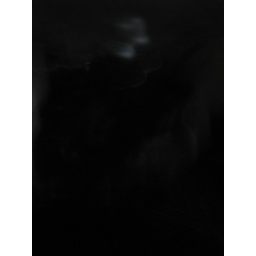
a black cat in a dark room moving fast is hard to keep in focus